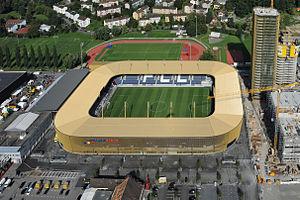
La Swissporarena est un stade multi-usage de la ville de Lucerne en Suisse, terminé en 2011.
La saison 2018-2019 de Super League est la cent vingt-deuxième édition du championnat de Suisse de football, opposant les dix meilleurs clubs suisses en matchs aller-retour hebdomadaires.
La saison 2019-2020 de Super League est la cent vingt-troisième édition du championnat de Suisse de football, opposant les dix meilleurs clubs suisses en matchs aller-retour hebdomadaires.